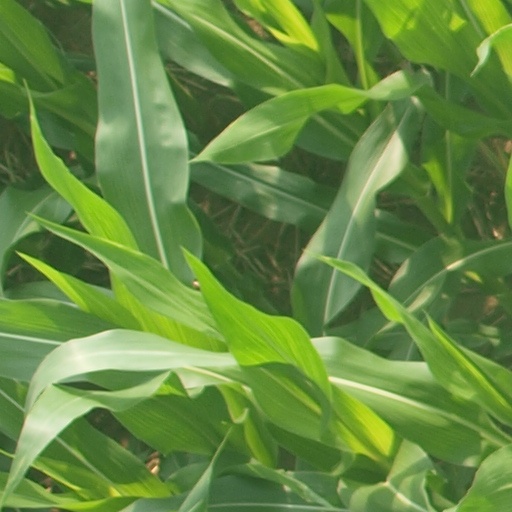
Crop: maize; corn